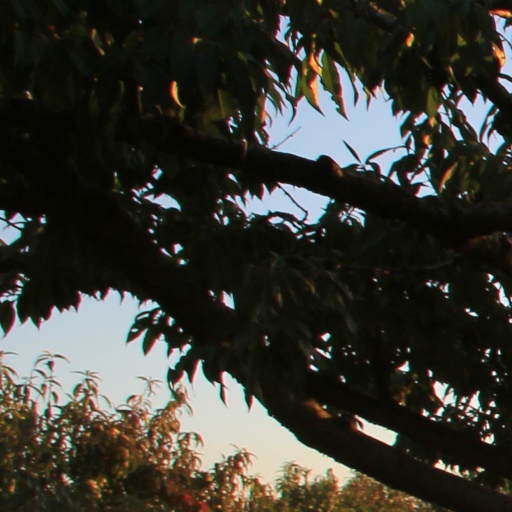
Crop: grape